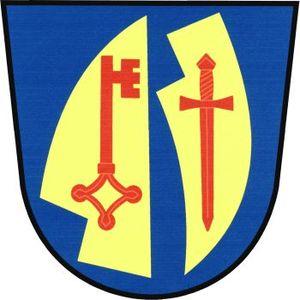
Božice est une commune du district de Znojmo, dans la région de Moravie-du-Sud, en République tchèque. Sa population s'élevait à 1 546 habitants en 2019.